John Balance

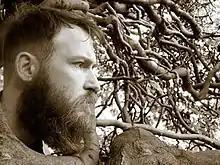
John Balance

Geoffrey Nigel Laurence Rushton (16 February 1962 – 13 November 2004), better known under the pseudonyms John Balance or the later variation Jhonn Balance, was an English musician, occultist, artist and poet.